John Lawson Johnston

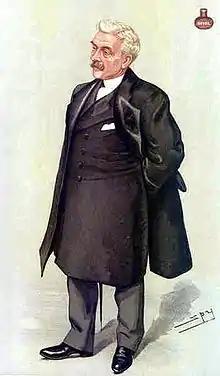

John Lawson Johnston (1839 – 24 November 1900) was a Scottish entrepreneur and the creator of Bovril. He was born in 29 Main Street, Roslin, Midlothian. A memorial plaque is on the property and can be seen above the door. The plaque was put there by the Roslin Heritage Society.